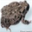
Label: frog